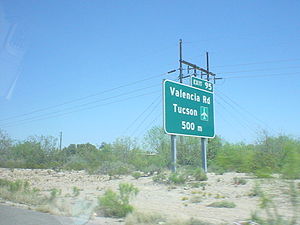
Interstate Highway 19 / Rutebeskrivelse
Vejskilt på I-19 med afstand angivet i meter
Interstate Highway 19, Interstate 19 eller bare I-19 en hovedvej i Dwight D. Eisenhower National System of Interstate and Defense Highways eller bare Interstate Highway System i USA. Vejen er en såkaldt Intrastate Interstate Highway, hvilket betyder at hele vejens forløb ligger inden for grænserne af en enkelt delstat.